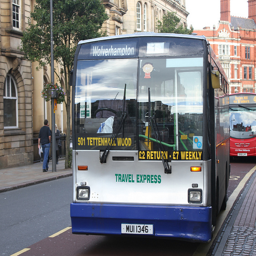
A bus parked on the side of a street next to a  tree.
A bus is parked on a street with buildings.
a blue and silver city bus traveling down a street
A bus is driven on a city street.
Two buses are on the road in a small town.